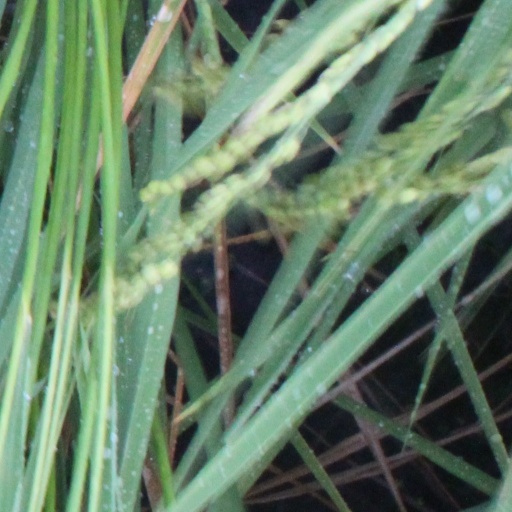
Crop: rice